Rural cemetery

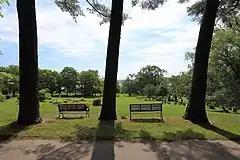
Mount Hermon Cemetery: "Park-like space for public use"

In 1847, the New York State Legislature passed the Rural Cemetery Act which authorized commercial burial grounds in New York. The law led to the burial of human remains becoming a commercial business for the first time, replacing the practice of burying the dead in churchyards or on private farmland. One effect of the law was the development of a large concentration of cemeteries along the border between the New York City boroughs of Queens and Brooklyn, often called the "Cemetery Belt".